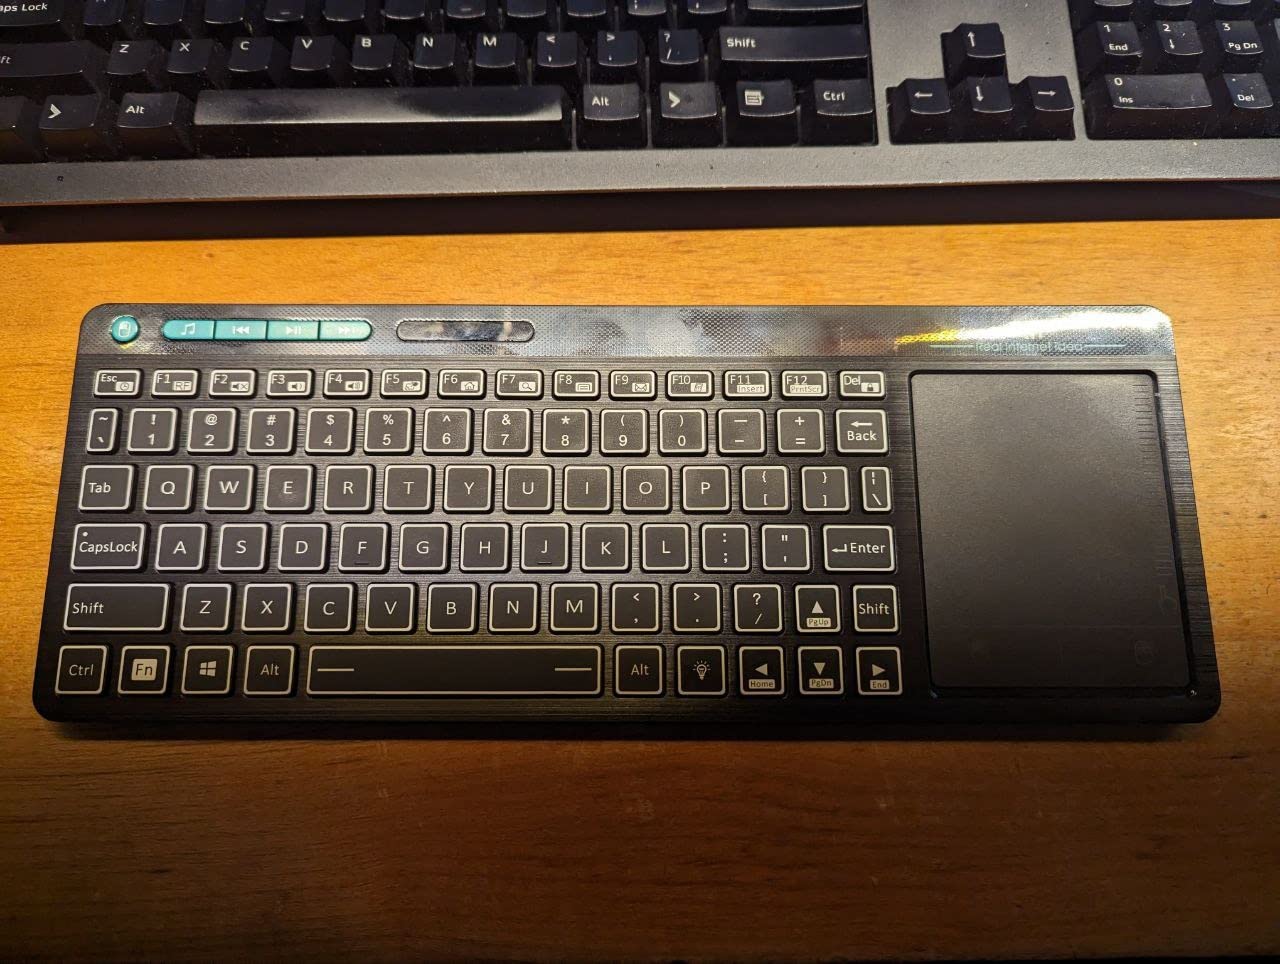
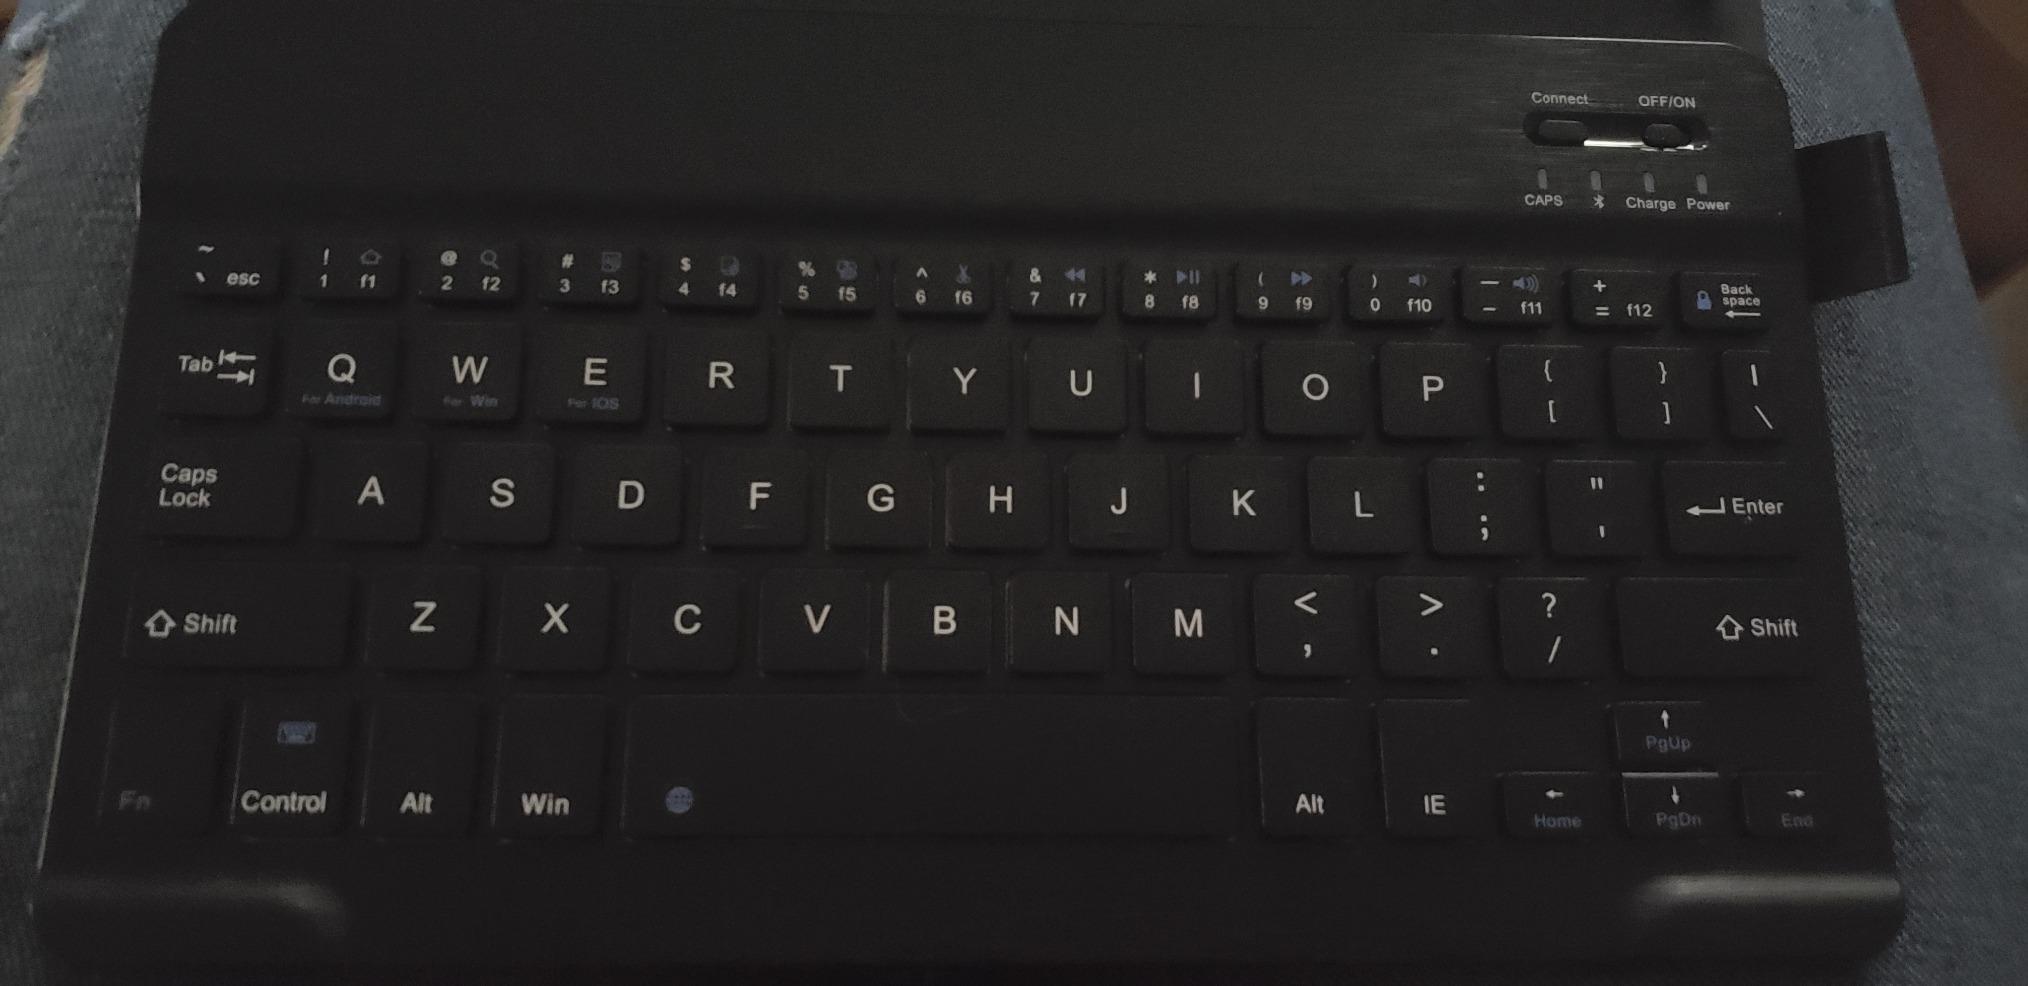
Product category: keyboard
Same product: no